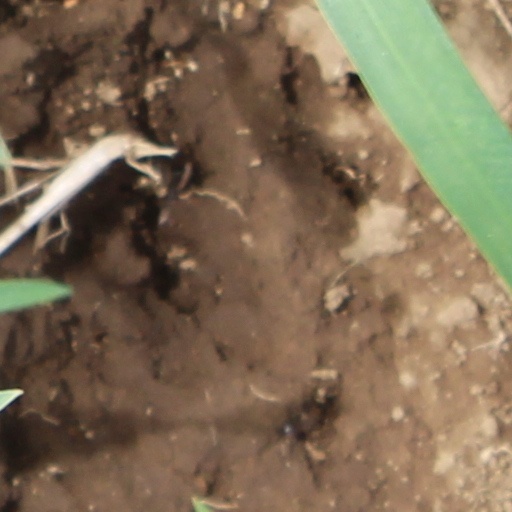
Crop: wheat